WITCH experiment

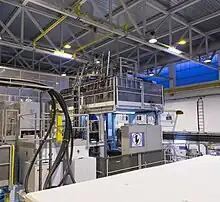
The WITCH experiment in the ISOLDE facility at CERN

The ion bunch from REXTRAP is slowed in a pulsed drift cavity in the vertical beamline. After this the bunch is injected into the magnetic field. Here the ion cloud is trapped in the first Penning trap (for cooling). Its purpose is to cool down the ions with buffer gas. In this trap, it is possible to apply different excitation modes (dipolar, quadrupolar and octopolar). The ions are then transferred to the second Penning trap (in which decays are studied).